Answer in natural language. Which point is closer to the camera taking this photo, point A  or point B? Choose between the following options: B or A
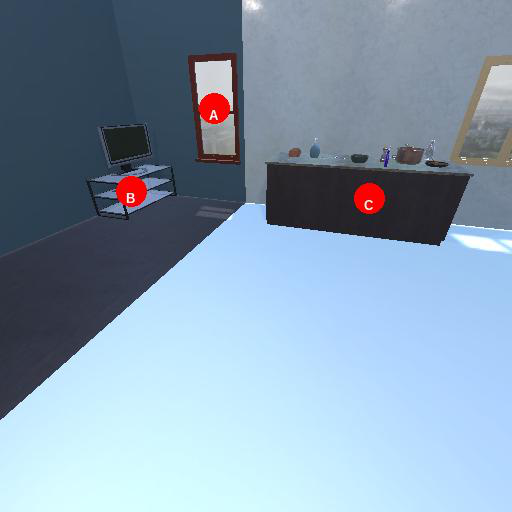
<answer>A</answer>